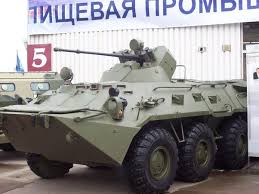
Label: BTR-80